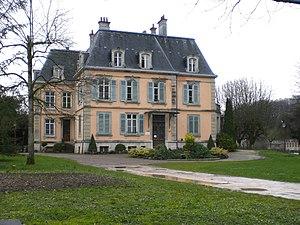
Audincourt est une commune française située dans le département du Doubs en région Bourgogne-Franche-Comté.